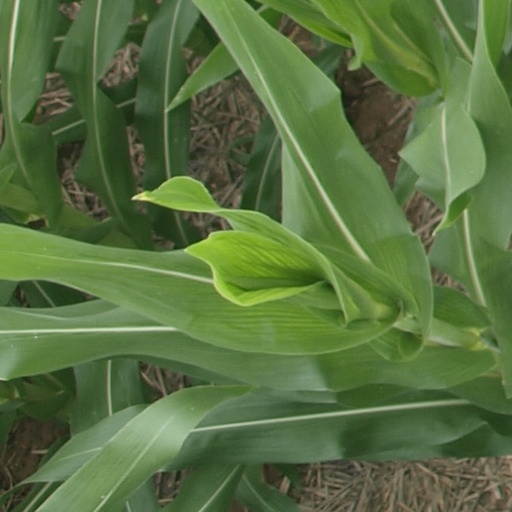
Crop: maize; corn